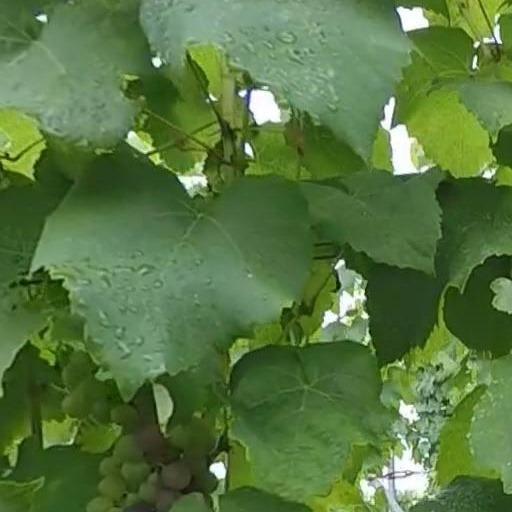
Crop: grape